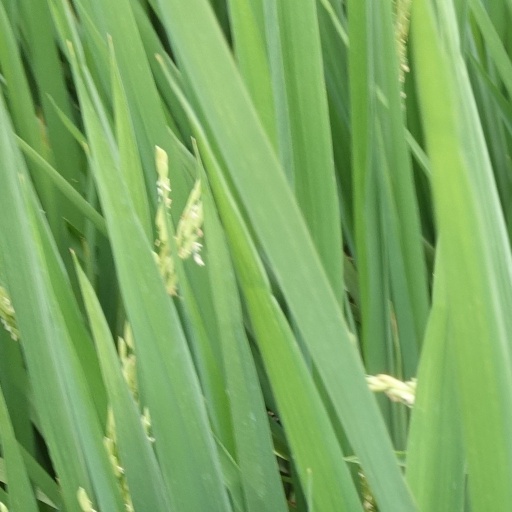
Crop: rice